Piero Esteriore

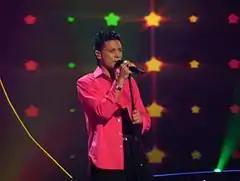
Piero Esteriore performing in Eurovision 2004

Piero Esteriore (born 23 September 1977 in Laufen, Switzerland) is a Swiss singer. He represented Switzerland in Eurovision Song Contest 2004 with the song "Celebrate".